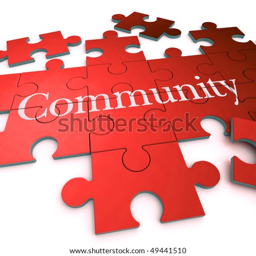
3d rendering of a forming puzzle with the word community